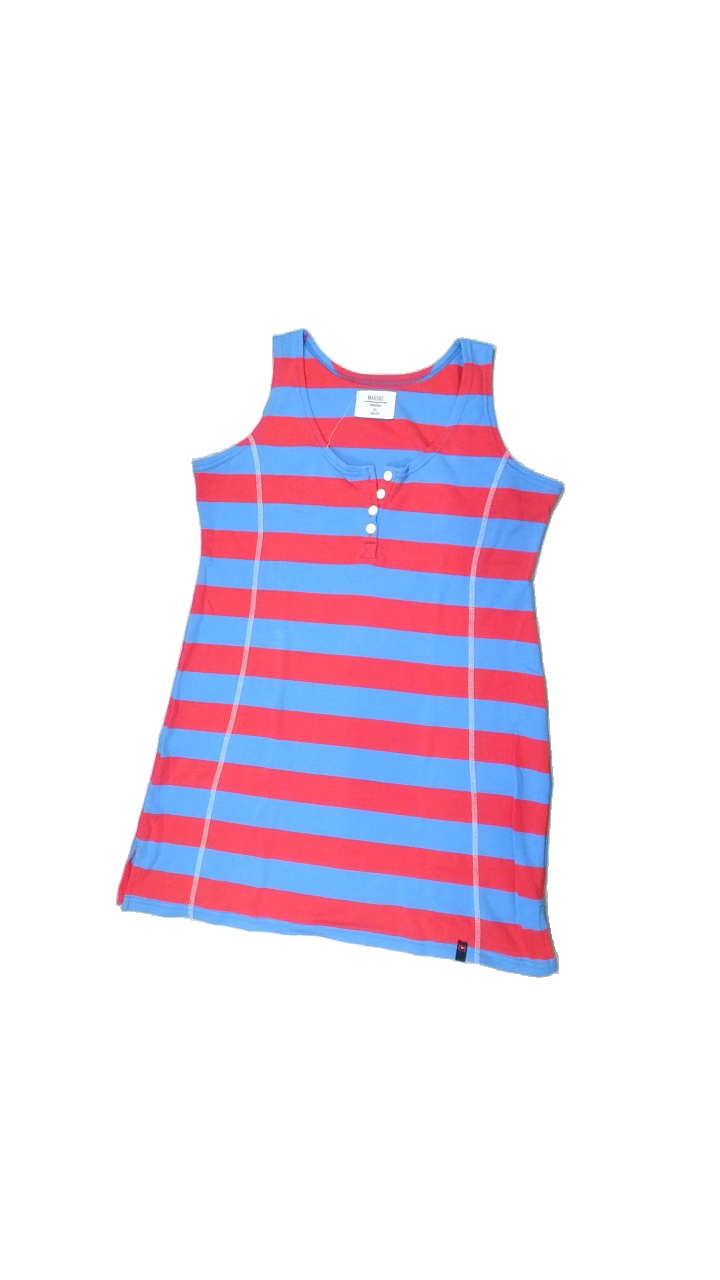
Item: Tank Top (Ladies)
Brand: Marine Sweden
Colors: Pink, Blue
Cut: C-collar, Regular
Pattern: Striped
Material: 64% polyester, 36% cotton
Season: Summer
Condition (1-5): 3
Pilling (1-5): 3
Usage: Export
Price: <50